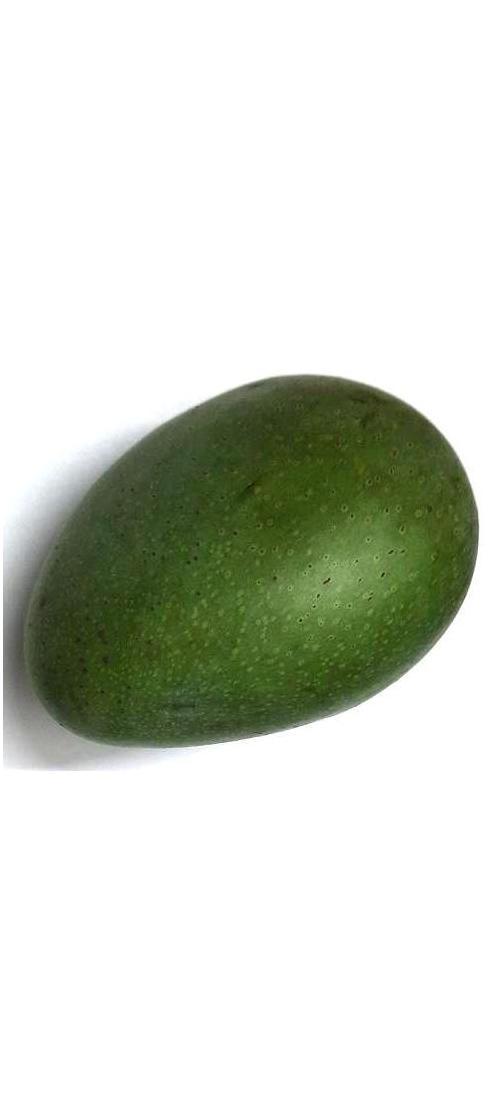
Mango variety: Ashshina Zhinuk